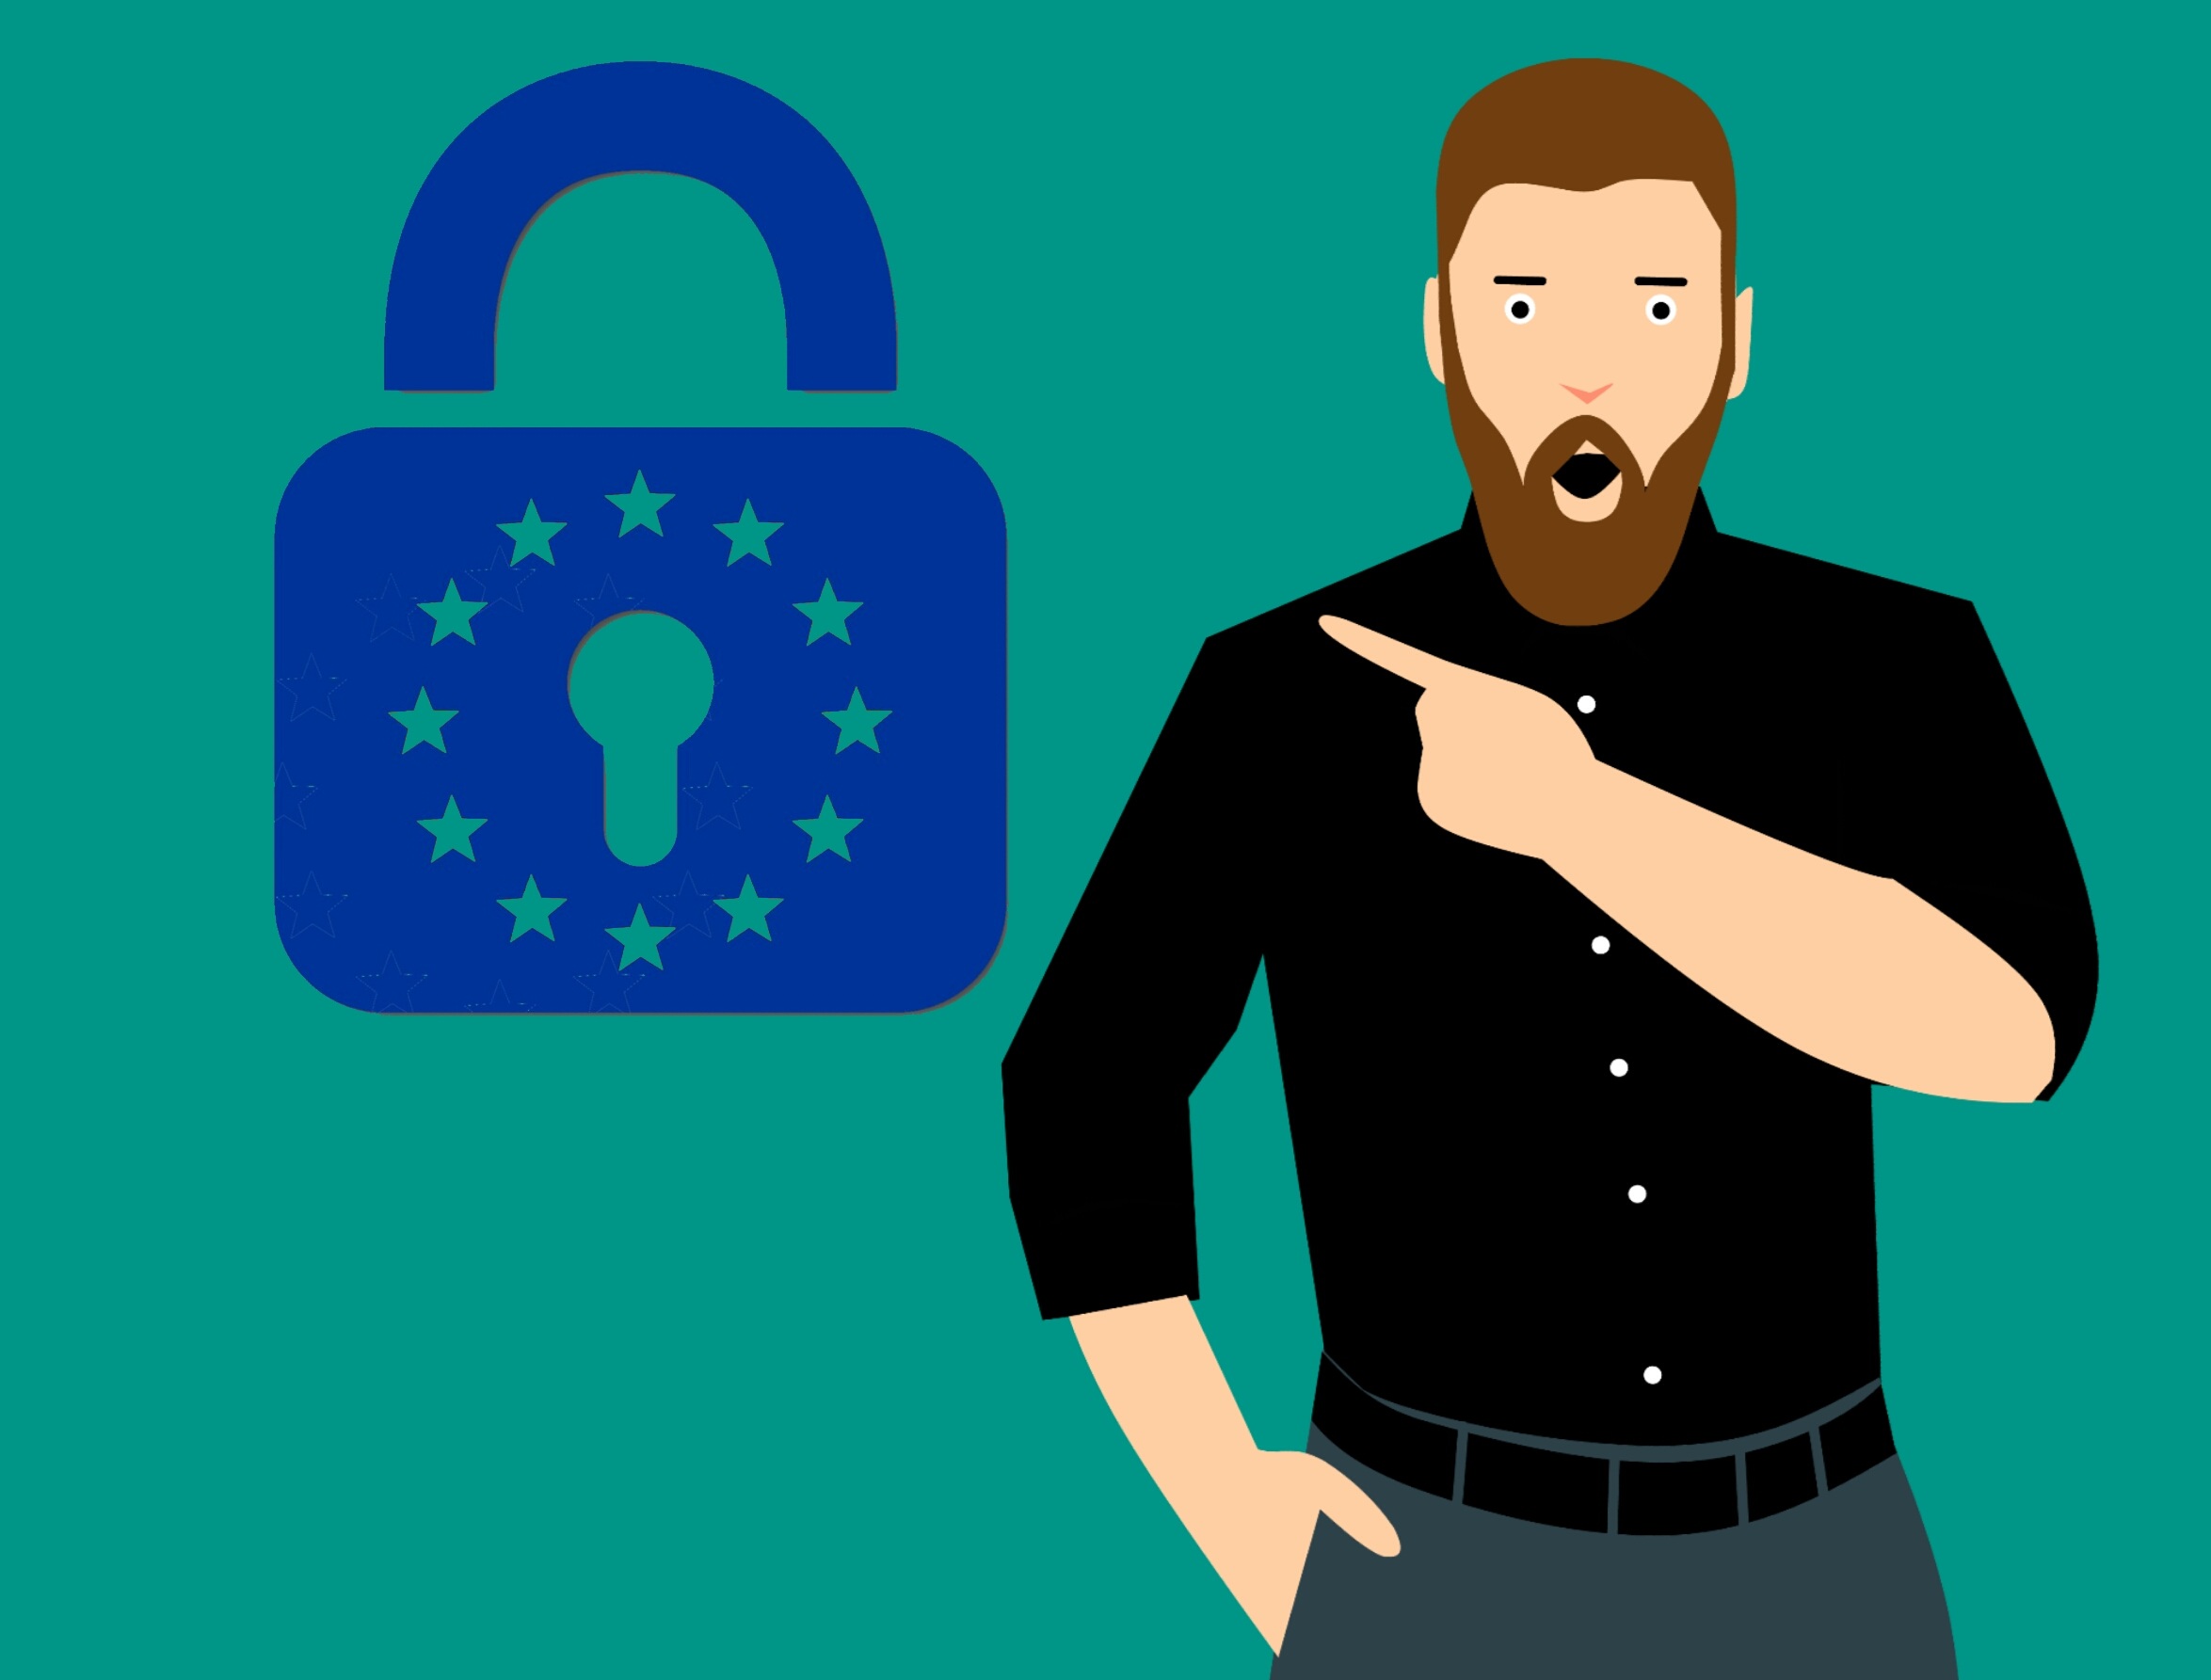
gdpr, security, data, information, europe, privacy, technology, regulation, law, protection, european, general, protect, legal, men, ecstatic, people, happiness, businessman, pointing, colored background, one person, awe, surprise, bizarre, office, contemplation, shock, business, beard, cheerful, young men, finger, disbelief, green background, looking, relaxation, only men, young adult, caucasian ethnicity, mouth, stubble, adult, arrow symbol, copy space, shirt, shouting, showing, success, abundance, adults only, aggression, arm, blue, green, man, facial expression, facial hair, t shirt, male, cartoon, emotion, human behavior, smile, communication, conversation, cool, human, font, line, illustration, fun, sign language, gentleman, computer wallpaper, logo